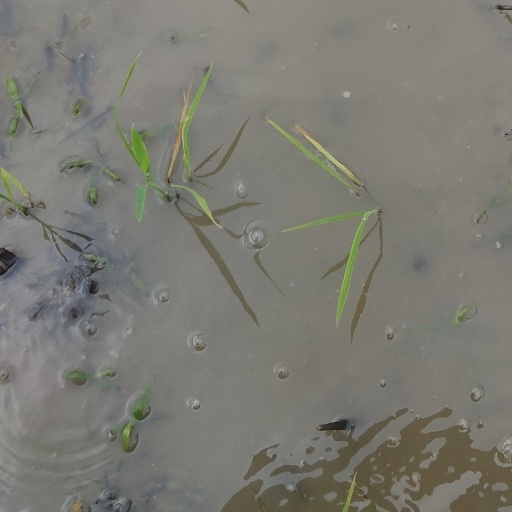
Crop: rice